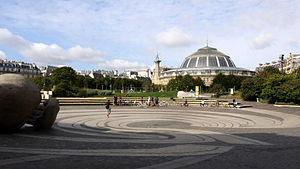
Place René Cassin, Jardin des Halles, Paris
La place René-Cassin est une voie du 1ᵉʳ arrondissement de Paris, en France.
Le jardin Nelson-Mandela, anciennement jardin des Halles, est un espace vert d'environ quatre hectares au milieu du quartier des Halles du 1ᵉʳ arrondissement, au centre de la ville de Paris, en France.